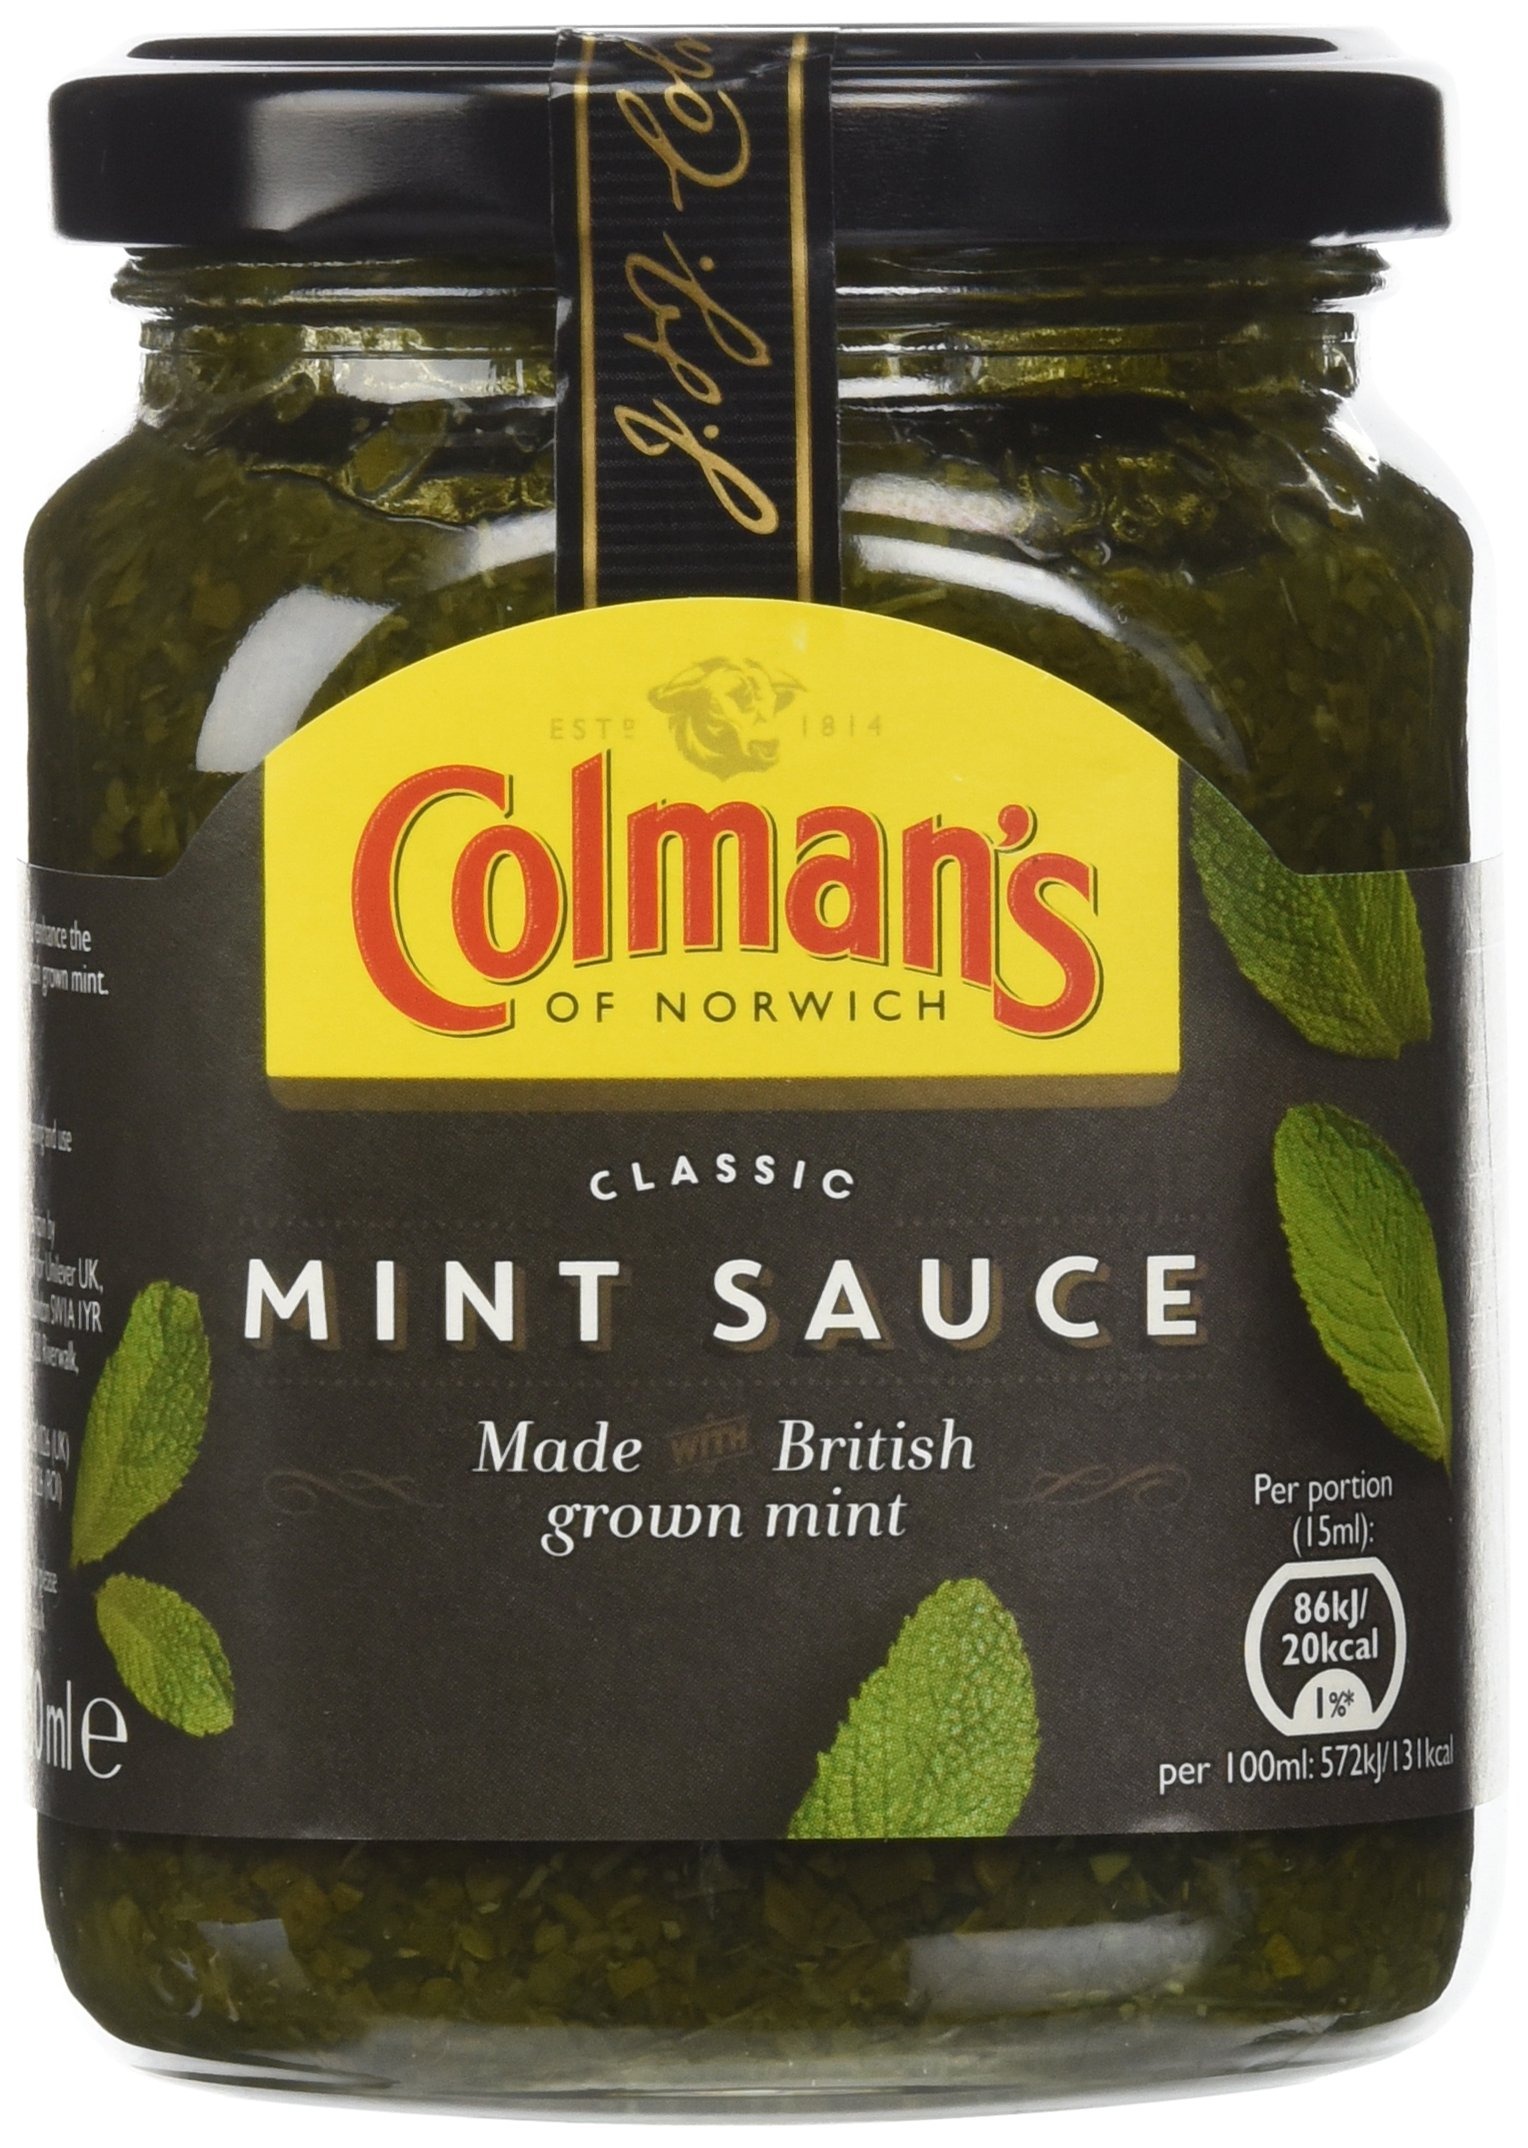
Item Name: Colmans Classic Mint Sauce 165 grams
Bullet Point 1: British Foods, Colman's Mint Sauce 165 grams
Bullet Point 2:
Bullet Point 3:
Bullet Point 4:
Product Description: <p>An essential condiment for lamb dishes, Colmans Classic Mint Sauce is made with British grown mint leaves that have been finely chopped and soaked in vinegar.</p><p>Aside from its traditional associations with roast lamb, Colmans Classic Mint Sauce can be added to yoghurt to produce a lovely mint raita, and also works really well when eaten with mushy peas!</p>
Value: 5.78
Unit: Ounce

Price: 11.99